Manuel Galera

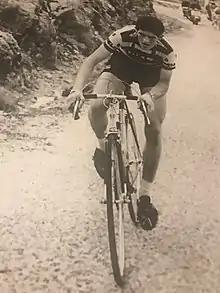

Manuel Galera (3 December 1943 – 14 February 1972) was a Spanish racing cyclist. He rode in the 1969 Tour de France.